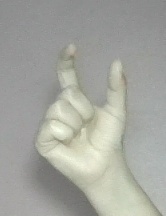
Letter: nun